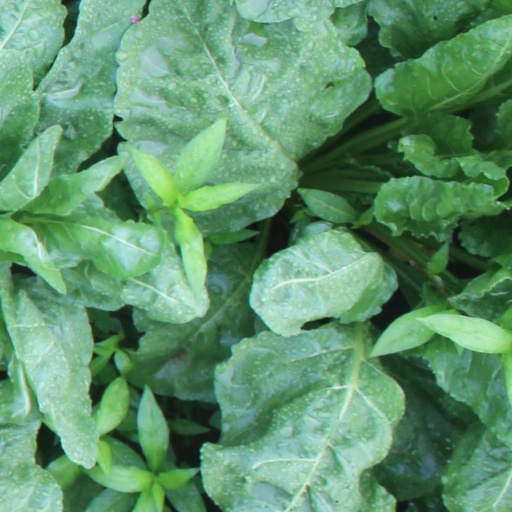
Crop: sugar beet